Paul Kingsnorth

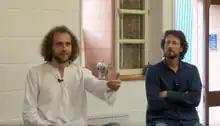
Hine and Kingsnorth providing a five-year retrospective on the Dark Mountain Project

Kingsnorth announced retirement from journalism in late 2007 in a blog post. In 2009, with writer and social activist Dougald Hine, Kingsnorth founded the Dark Mountain Project, "a network of writers, artists, and thinkers who have stopped believing the stories our civilisation tells itself". Since 2009 it has run a series of summer festivals and smaller events, produced bi-annual anthologies of "uncivilised" writing and art, and built up an international collection of writers and artists who aim to "offer up a challenge to the foundations of our civilisation". One Uncivilization festival described by the "New York Times" in 2014 included sessions on contemporary nature writing, a panel describing criticisms of psychiatric care, a reading by Kingsnorth from his book "The Wake", and a midnight ritual. The ritual involved the burning of a wicker effigy of a tree. He was one of the project's directors until stepping down in 2017.